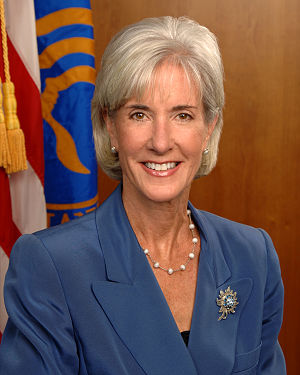
Kathleen Sebelius
Kathleen Sebelius
Kathleen Gilligan Sebelius er en amerikansk politiker for det demokratiske parti. Hun er tidligere guvernør i delstaten Kansas og tidligere USAs helse- og omsorgsminister. Sebelius er født i Cincinnati i Ohio.